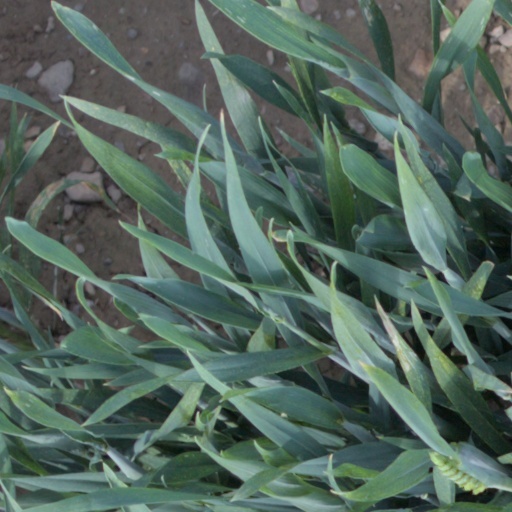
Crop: wheat